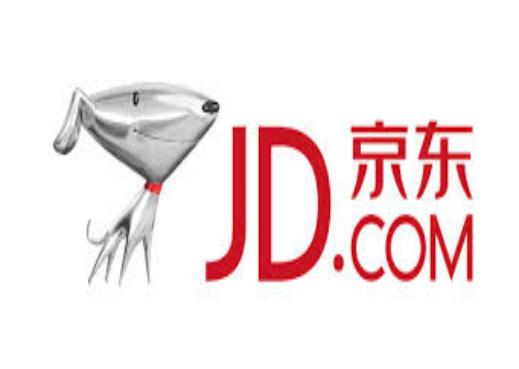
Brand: jd
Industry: Others